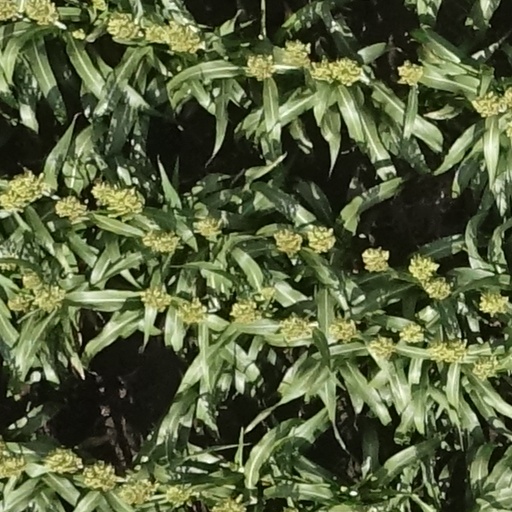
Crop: sorghum